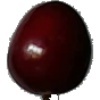
Label: Cherry 1